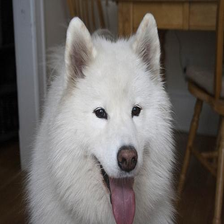
Species: dog
Breed: samoyed